Cyclops (copepod)

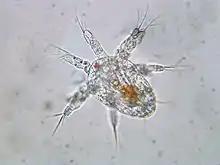
Nauplius larva of "Cyclops"

"Cyclops" individuals may range from ½–5 mm long and are clearly divided into two sections. The broadly oval front section comprises the head and the first five thoracic segments. The hind part is considerably slimmer and is made up of the sixth thoracic segment and the four legless pleonic segments. Two caudal appendages project from the rear. Although they may be difficult to observe, "Cyclops" has five pairs of legs. The long first antennae, two in number, are used by the males for gripping the females during mating. Afterwards, the female carries the eggs in two small sacs on her body. The larvae, or nauplii, are free-swimming and unsegmented.